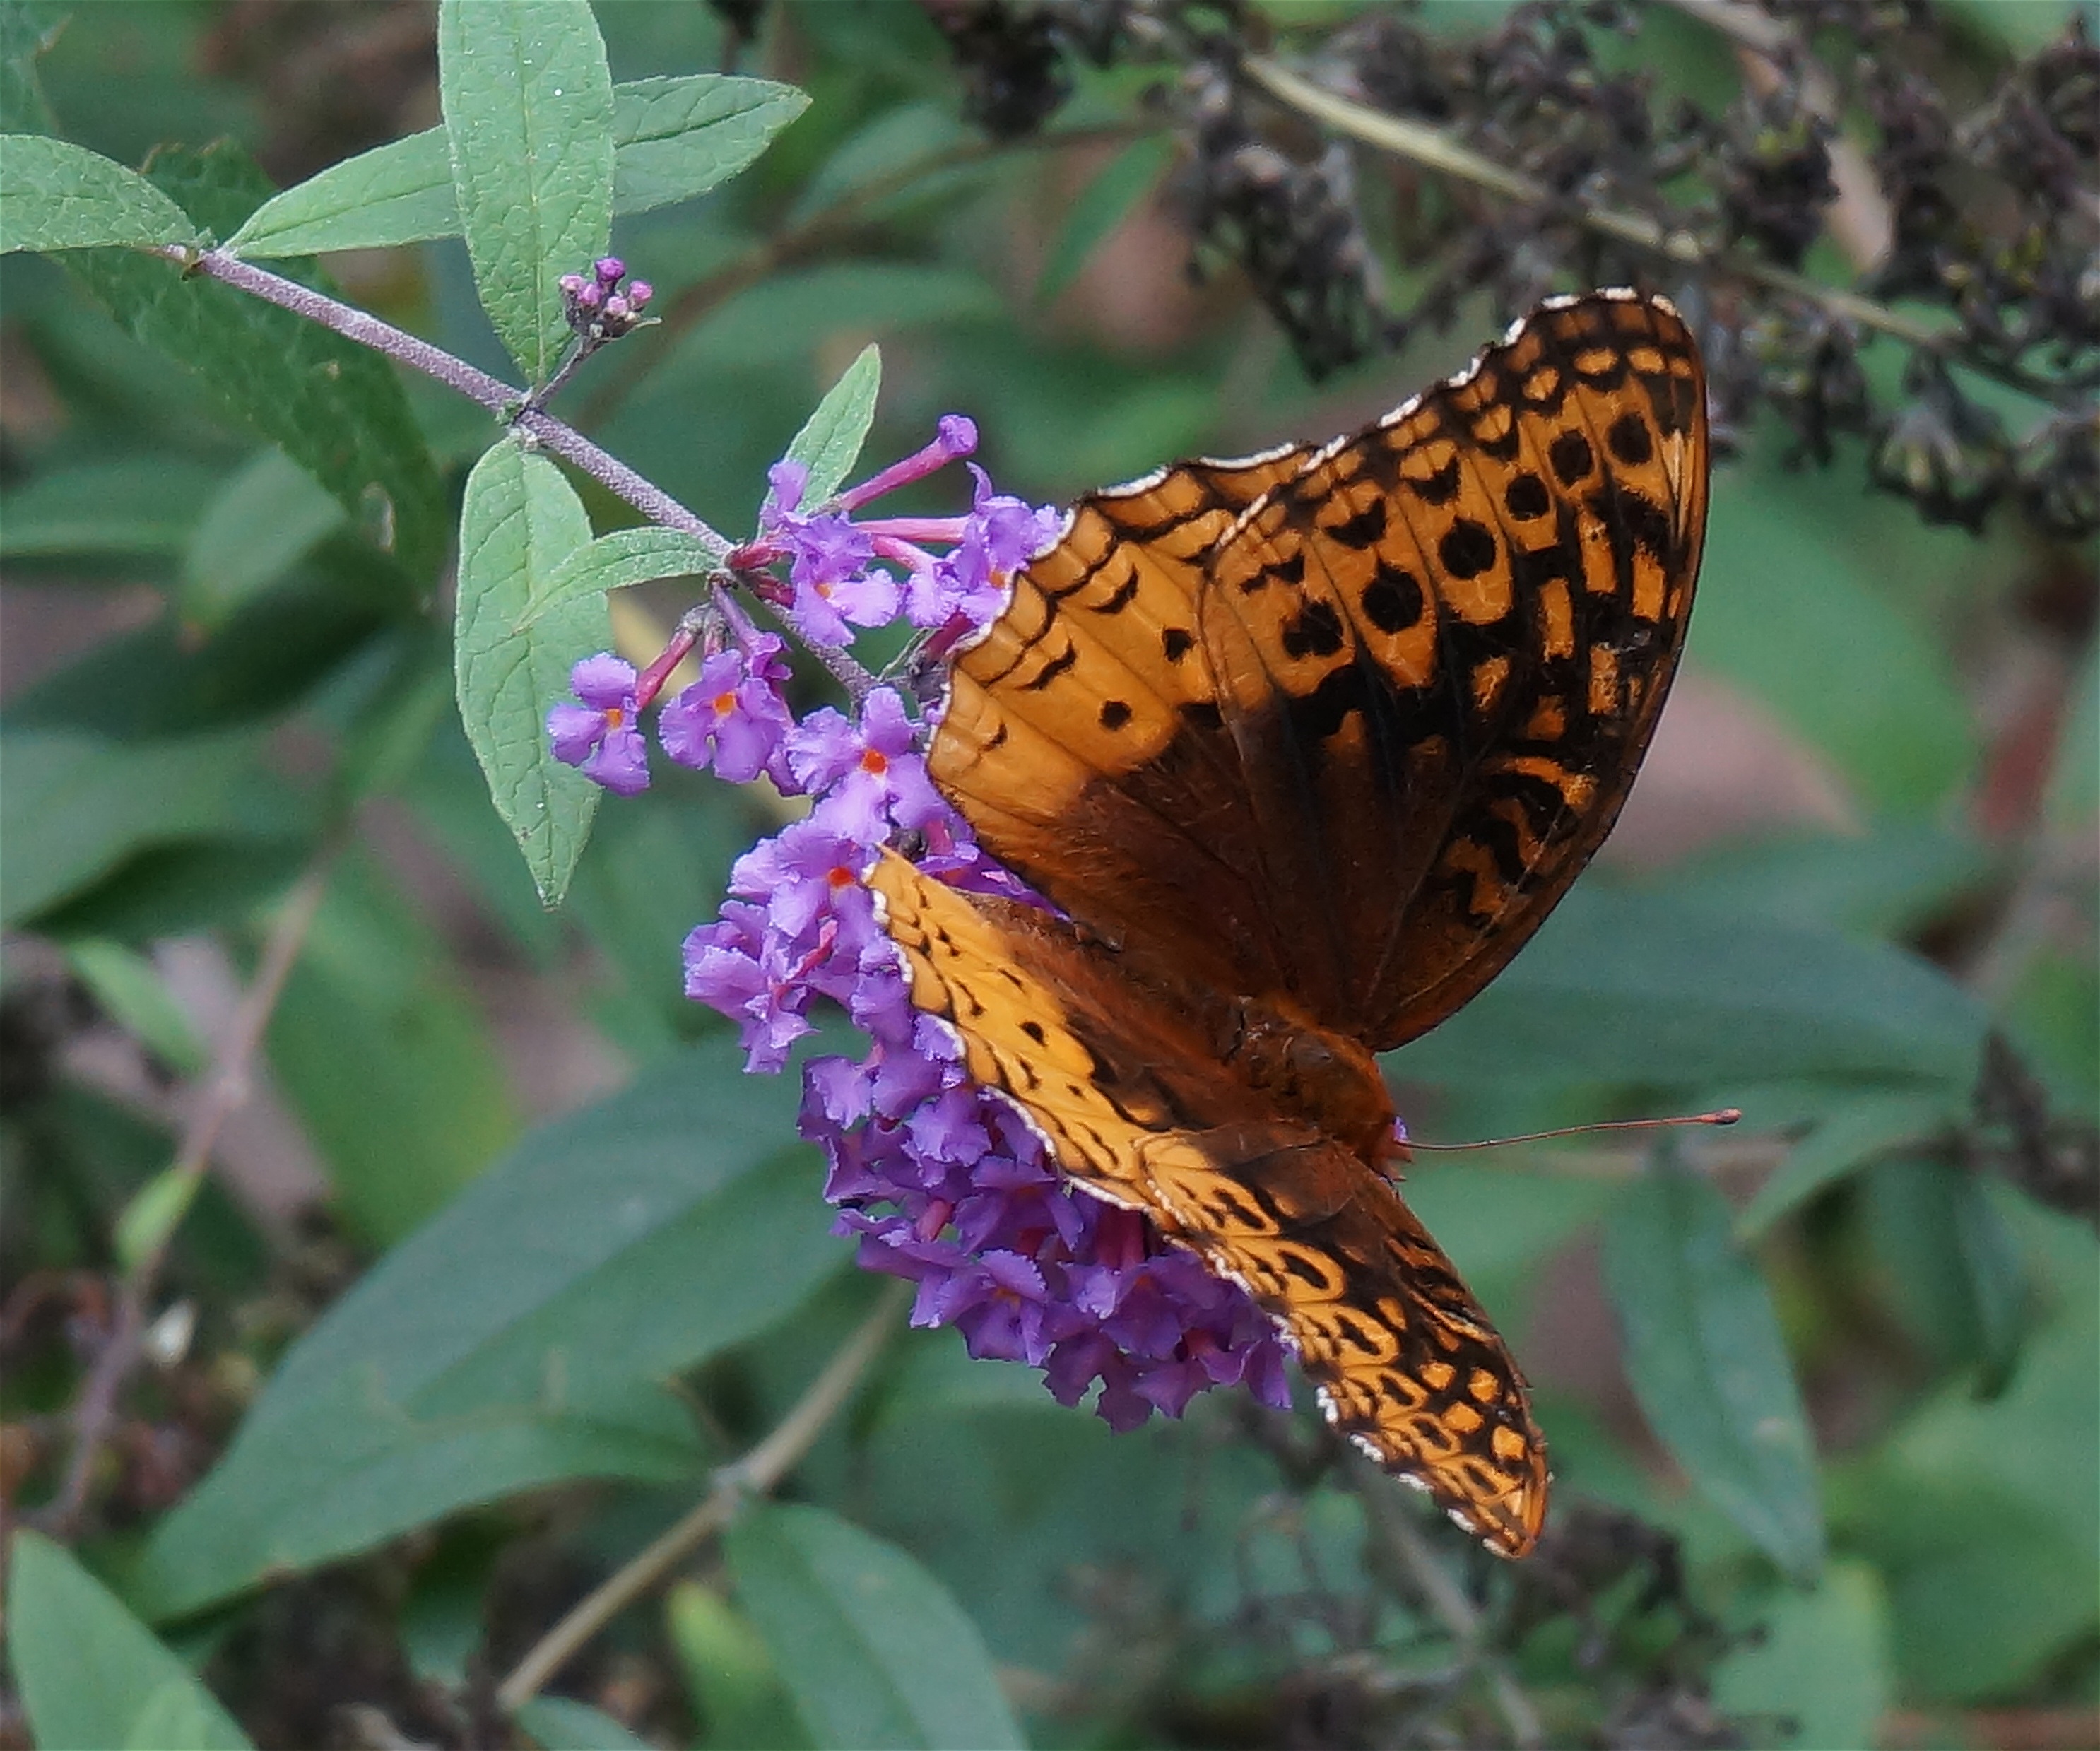
nature, blossom, plant, flower, purple, bloom, animal, wildlife, orange, insect, botany, butterfly, garden, flora, fauna, invertebrate, wildflower, monarch butterfly, shrub, violet, nectar, macro photography, arthropod, fritillary, butterfly bush, pollinator, great spangled fritillary, moths and butterflies, lycaenid, colias